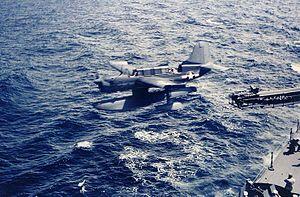
Le Curtiss SO3C Seamew était un hydravion d'observation américain de la Seconde Guerre mondiale, développé par la Curtiss-Wright Corporation comme remplaçant du SOC Seagull en tant qu'hydravion d'observation standard de l'US Navy.